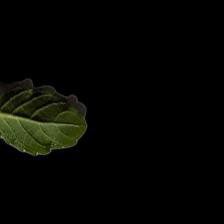
Plant: Tulsi